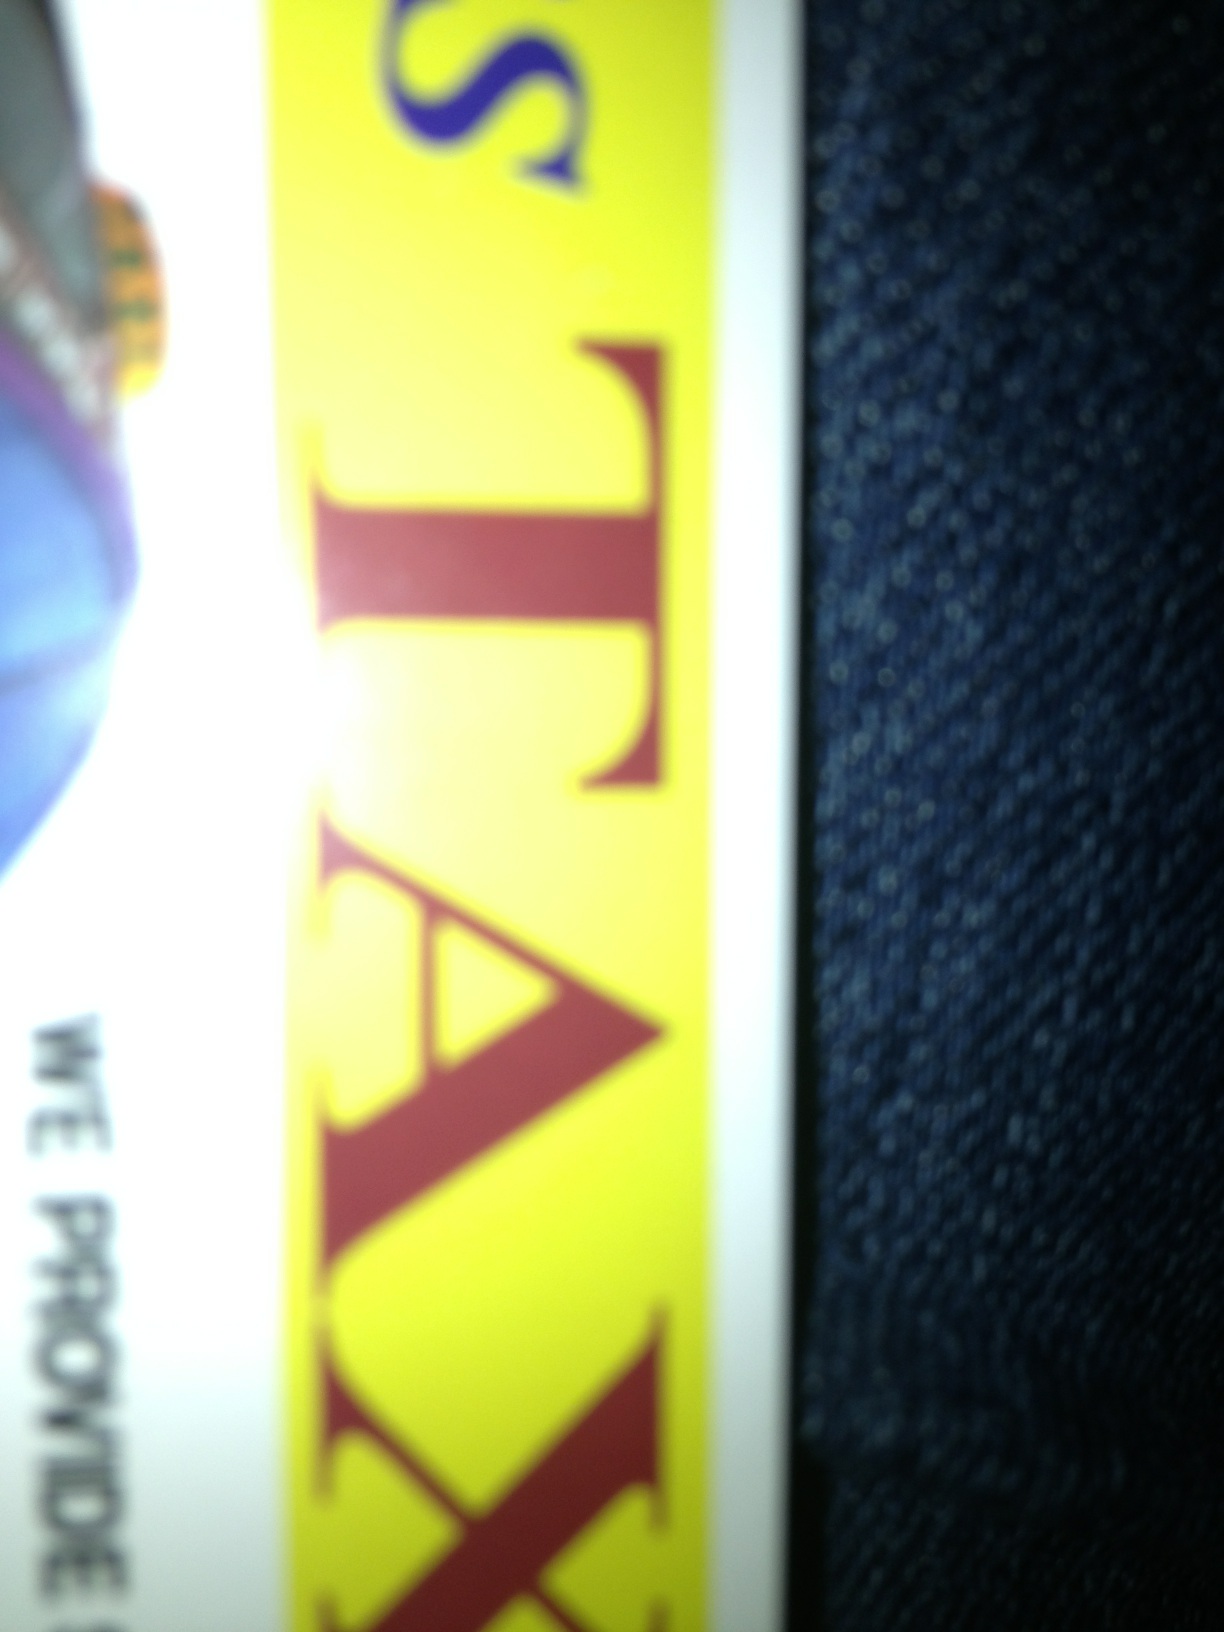Question: What's the cell phone number on this card?
Answer: unanswerable